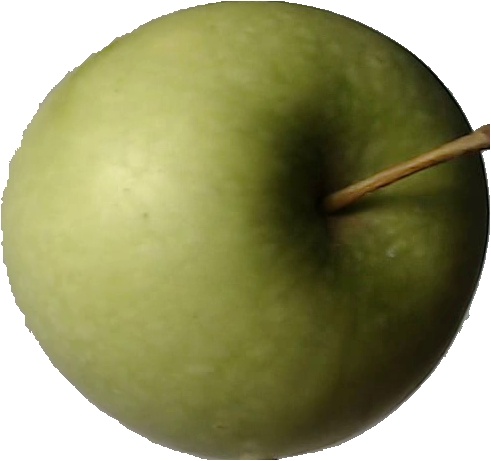
Label: apple_granny_smith_1